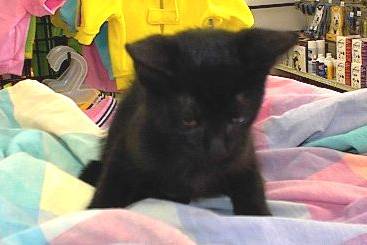
Label: cat